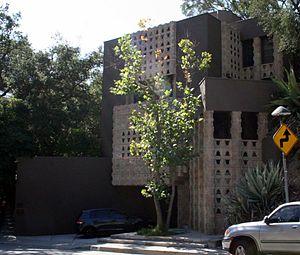
Ceci est la liste des lieux historiques inscrits sur le registre national dans le comté de Los Angeles en Californie.